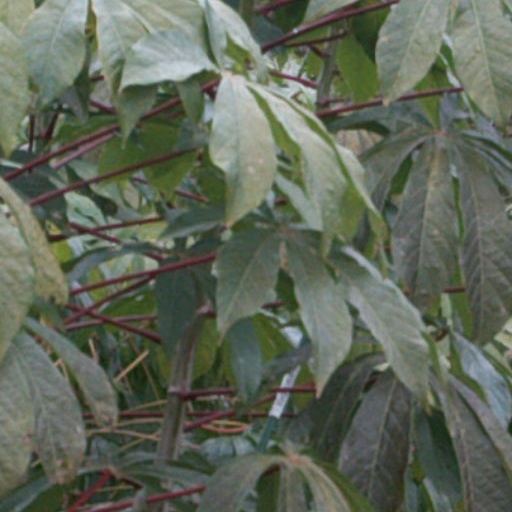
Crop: cassava